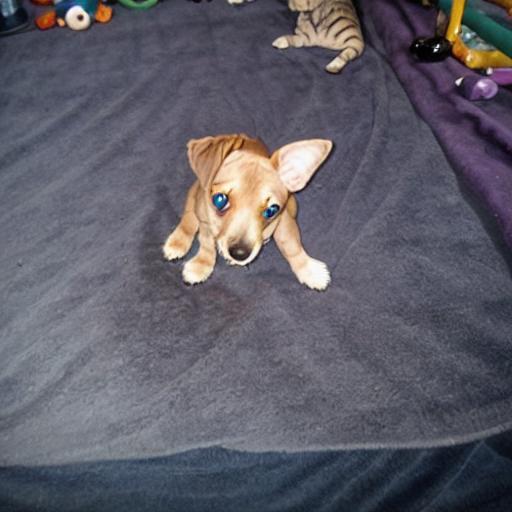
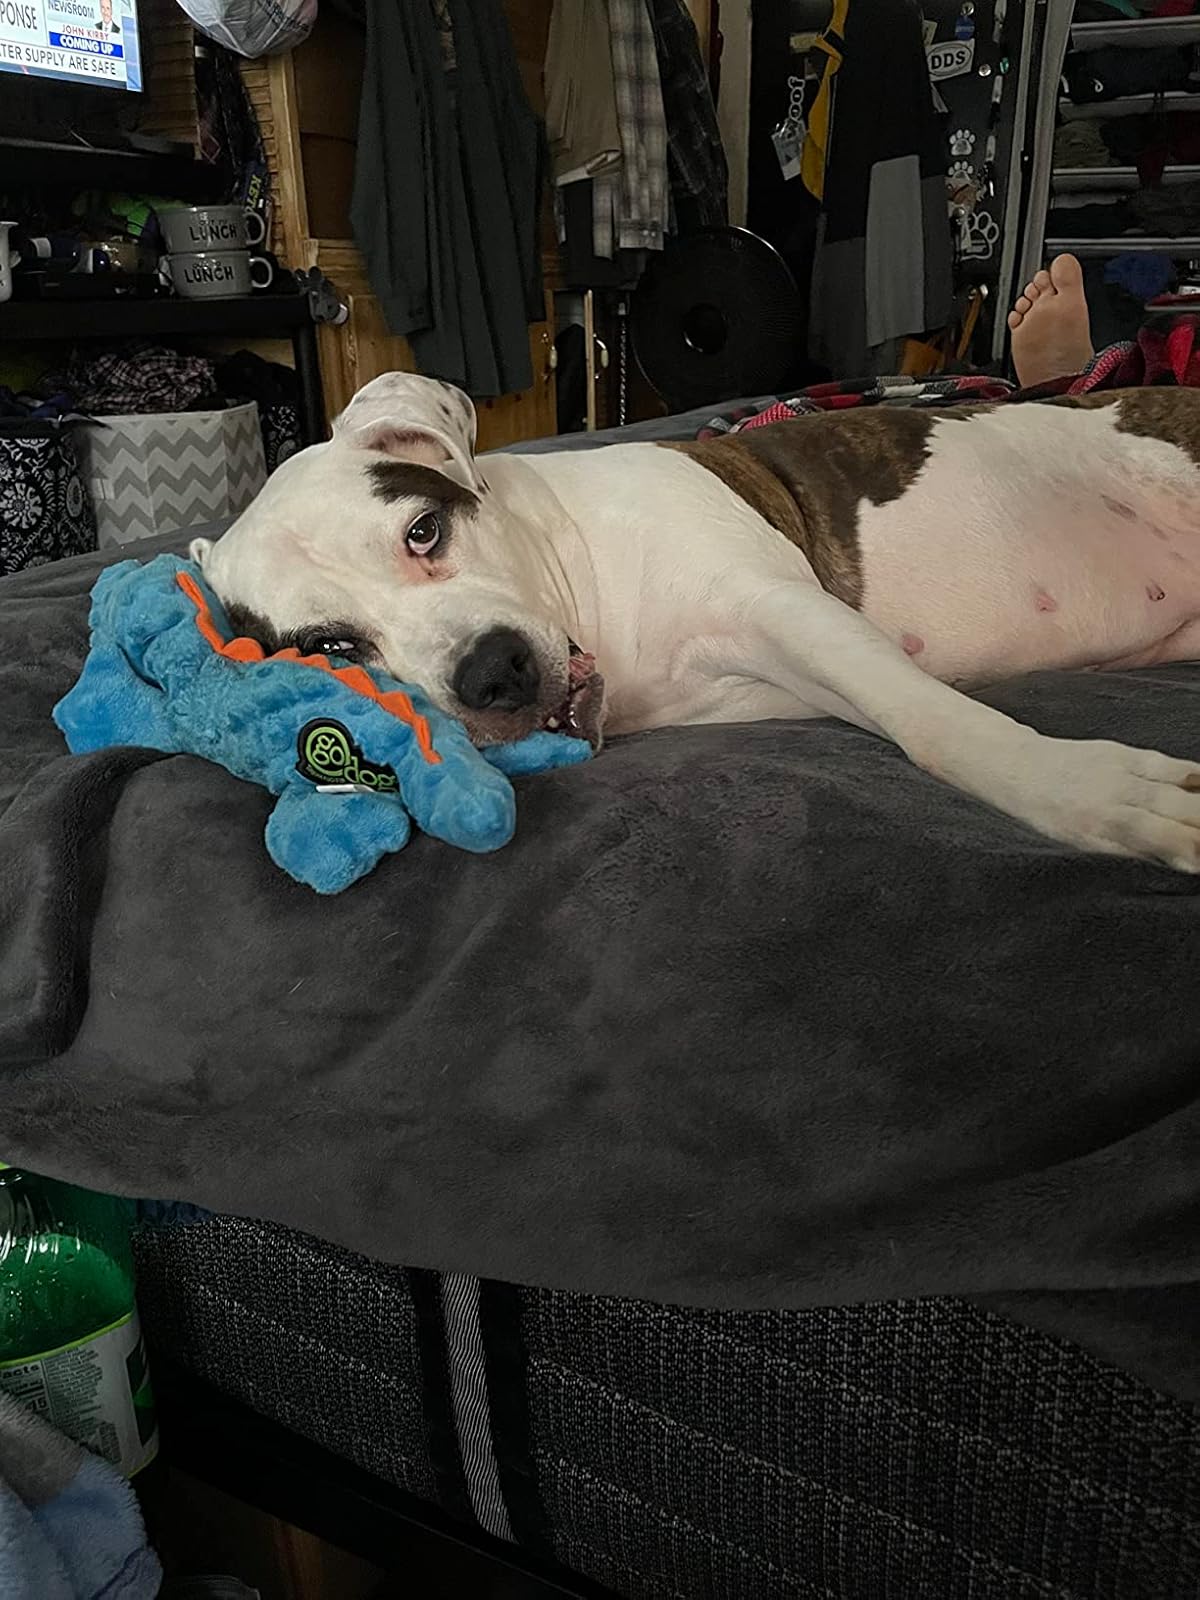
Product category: items_toy
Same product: no